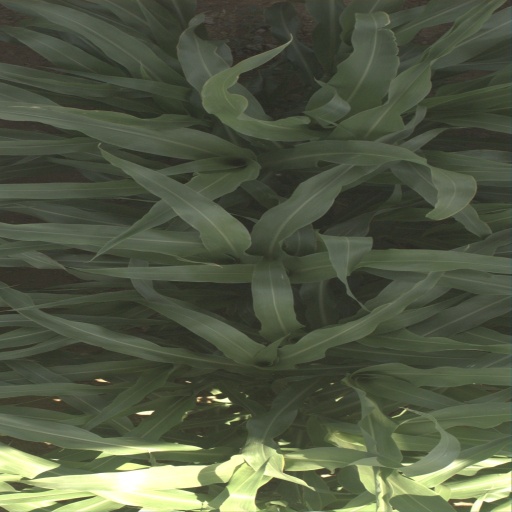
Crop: sorghum